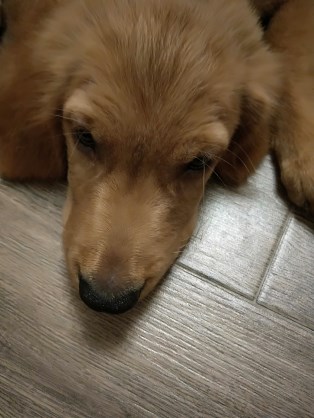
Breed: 5355-n000126-golden_retriever